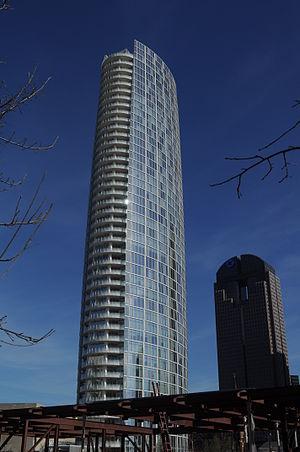
La Museum Tower est un gratte-ciel de 171 mètres de hauteur construit à Dallas de 2010 à 2013.